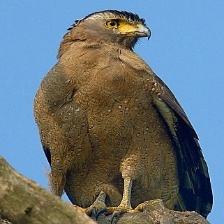
Species: CRESTED SERPENT EAGLE
Scientific name: SPILORNIS CHEELA